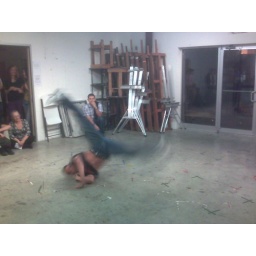
Impromptu male v female dance off in back room of Art League opening